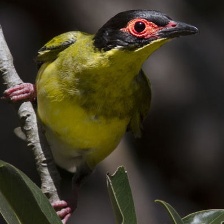
Species: AUSTRALASIAN FIGBIRD
Scientific name: SPHECOTHERES VIEILLOTI